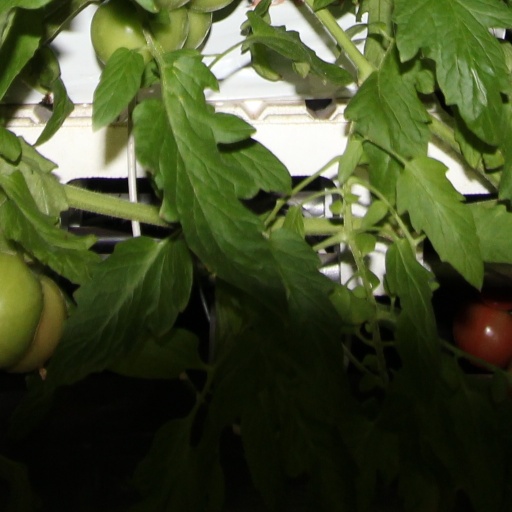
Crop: tomato